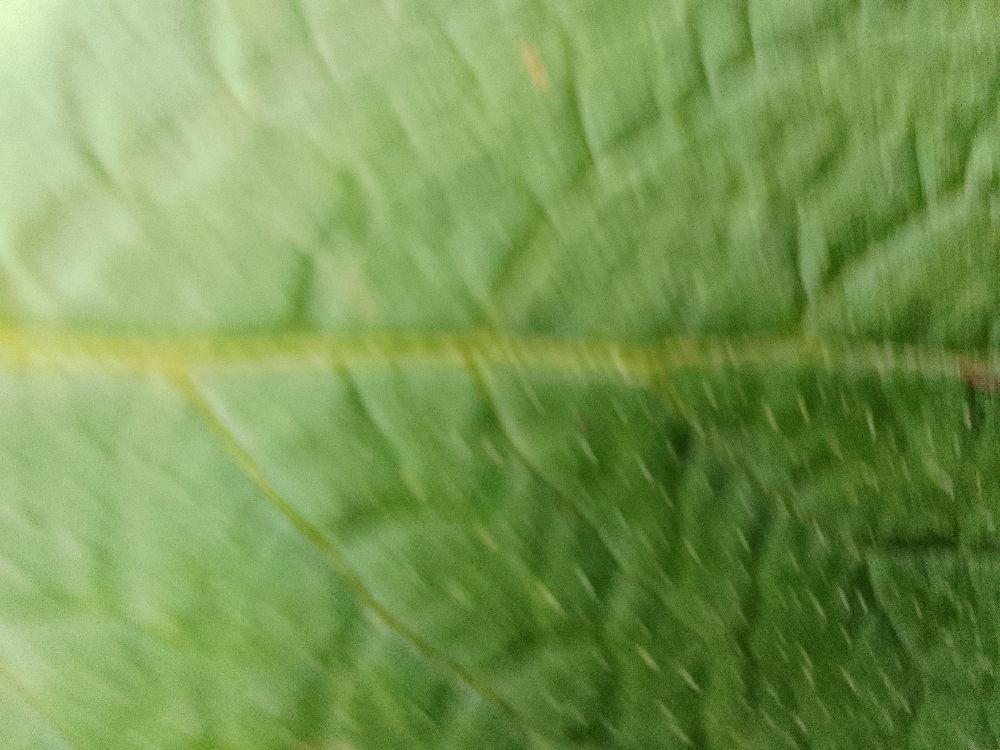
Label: Healthy